Gloster Gladiator

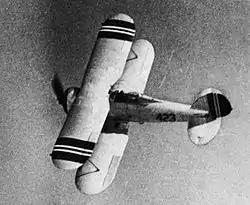
NoAAS Gloster Gladiator 423 in 1938–1940

In spring 1934, Gloster embarked on the construction of a single SS.37 prototype. On 12 September 1934, the SS.37 prototype conducted its maiden flight, piloted by Gloster chief test pilot Gerry Sayer. Initially powered by a Mercury IV engine, the prototype was quickly re-equipped with a more powerful Mercury VIS engine. During flight tests, the prototype attained a top speed of while carrying the required four machine guns (two synchronised Vickers guns in the fuselage and two Lewis guns under the lower wing). According to aviation author Francis K. Mason, the Air Ministry were sceptical about the aircraft achieving such performance from a radial engine design, so funded a protracted series of evaluation trials.